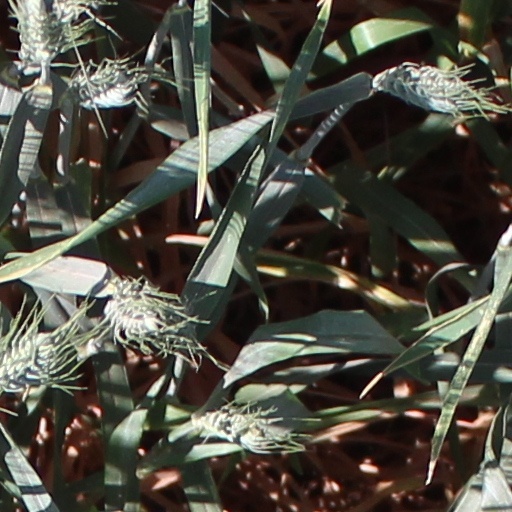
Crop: wheat